Schlossgarten (Oldenburg)

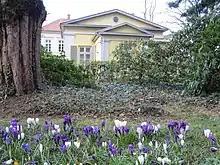
Gatehouse onto Gartenstraße with crocuses in the foreground.

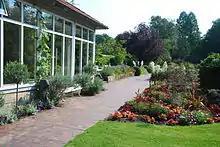
Glasshouse.

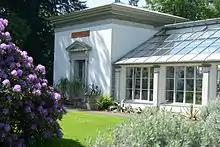
Cactus house.

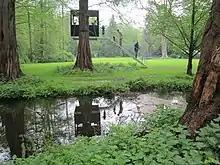
200th anniversary treehouse.

The Schlossgarten Oldenburg ("castle garden") is a 16-hectare public park in the city of Oldenburg, Lower Saxony, northern Germany, located between the Eversten district and the city centre to the north. At the northwest end is a lake and Elisabeth-Anna-Palais (built 1894–1896) and close to the northwest end is the Schloss Oldenburg.